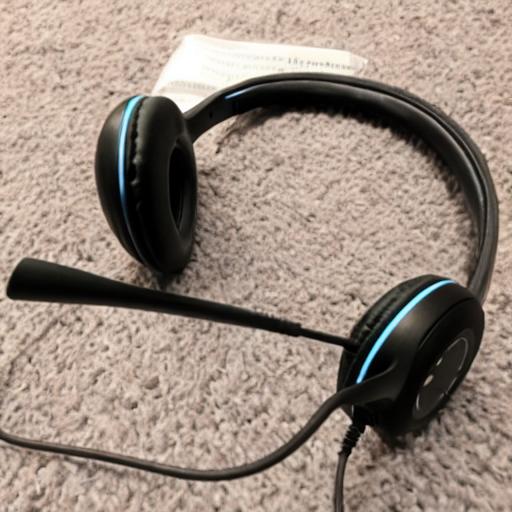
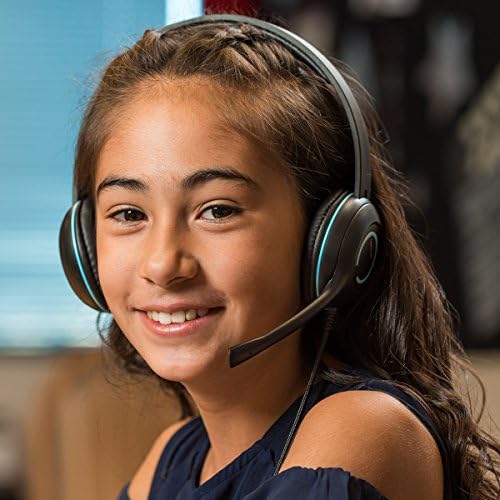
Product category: headphones
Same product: no